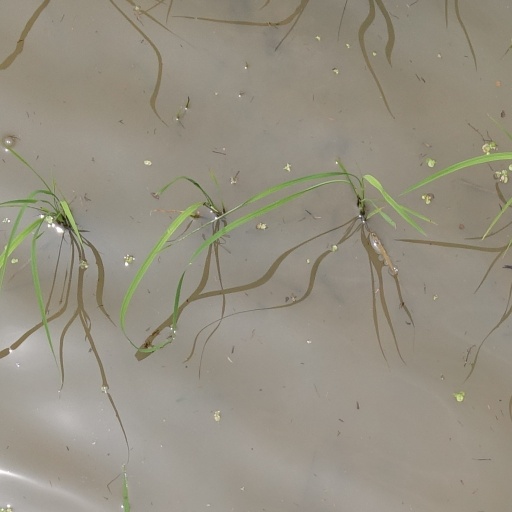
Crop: rice